South Devon Railway Company

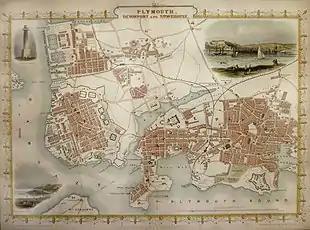
1854 map of Plymouth and Devonport, showing the New Passage branch, which was not in fact built.

The differences with the proprietors of the were settled, and opening could take place to Plymouth. The original Eldad terminus had been omitted by the South Devon Railway (Amendment and Branches) Act 1846 (9 & 10 Vict. c. ccccii), and a terminus in Plymouth at Millbay was adopted instead. There was intense rivalry between the Three Towns of Plymouth, Devonport and East Stonehouse at that time, and sensitivities were inflamed by the change. In an attempt to mollify opinion in Devonport, a branch to New Passage (on the Tamar) was now proposed, with a station in Devonport near Albert Road. The branch was built as far as the Devonport station with the junction there formed, but not extended to New Passage. The Devonport branch was transferred to the Cornwall Railway by the powers of Cornwall Railway Amendment and Deviation Act 1847 (10 & 11 Vict. c. lxxii), and it later formed the eastern part of its main line.